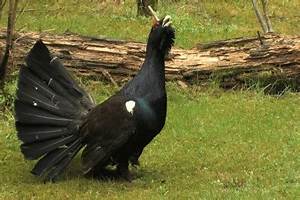
Label: chicken